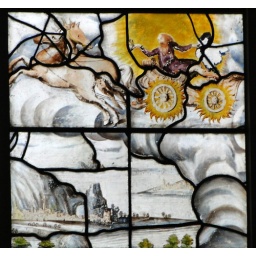
East window - Bernard van Linge, 1631 - Ascent of Elijah in a Chariot of Fire, detail